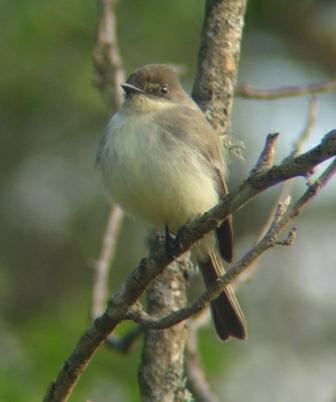
A photo of a sayornis